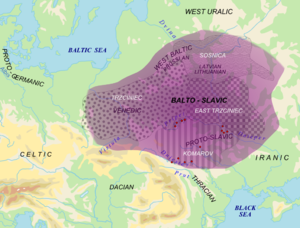
Baltoslaviske sprog / Moderne fortolkning
Området med Balto-slaviske dialekt kontinuum (lilla) med arkæologiske fund der sammenfalder med Balto-slavisk talende i bronzealderen (hvid). Røde prikker = oldslaviske hydronymer.
Den Balto-slaviske sproggruppe består af de baltiske og slaviske sprog, der tilhører den indoeuropæiske sprogfamilie. Baltiske og slaviske sprog har flere sproglige træk, der ikke findes i nogen andre indoeuropæiske sprog og antyder en periode med fælles udvikling, men der er en løbende debat om karakteren af dette forhold. Nogle sprogforskere hævder, at de har en fælles rod, mens andre forklarer lighederne med længerevarende sproglig kontakt.